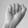
ASL letter: A